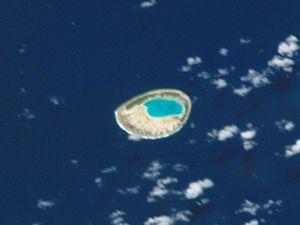
Tepoto Sud ou Ti Poto est un atoll du sous-groupe des Îles Raevski situé dans l'archipel des Tuamotu en Polynésie française. Il est appelé ainsi pour le différencier de Tepoto Nord, situé à 425 km au nord-est.